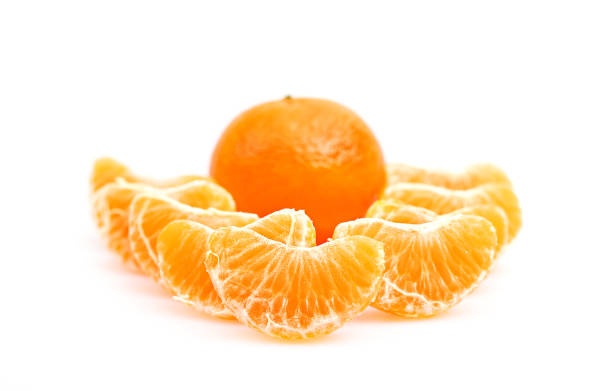
Label: mandarine